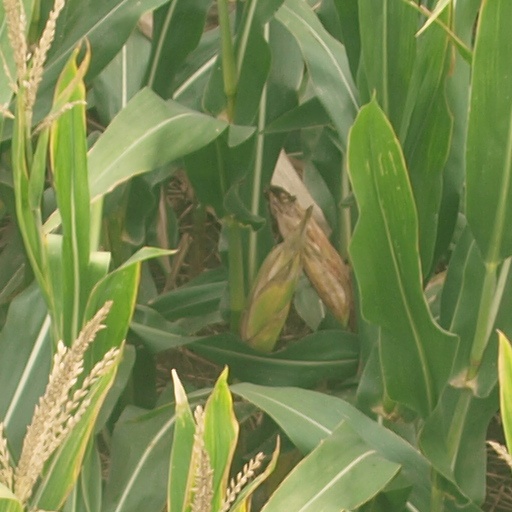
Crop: maize; corn